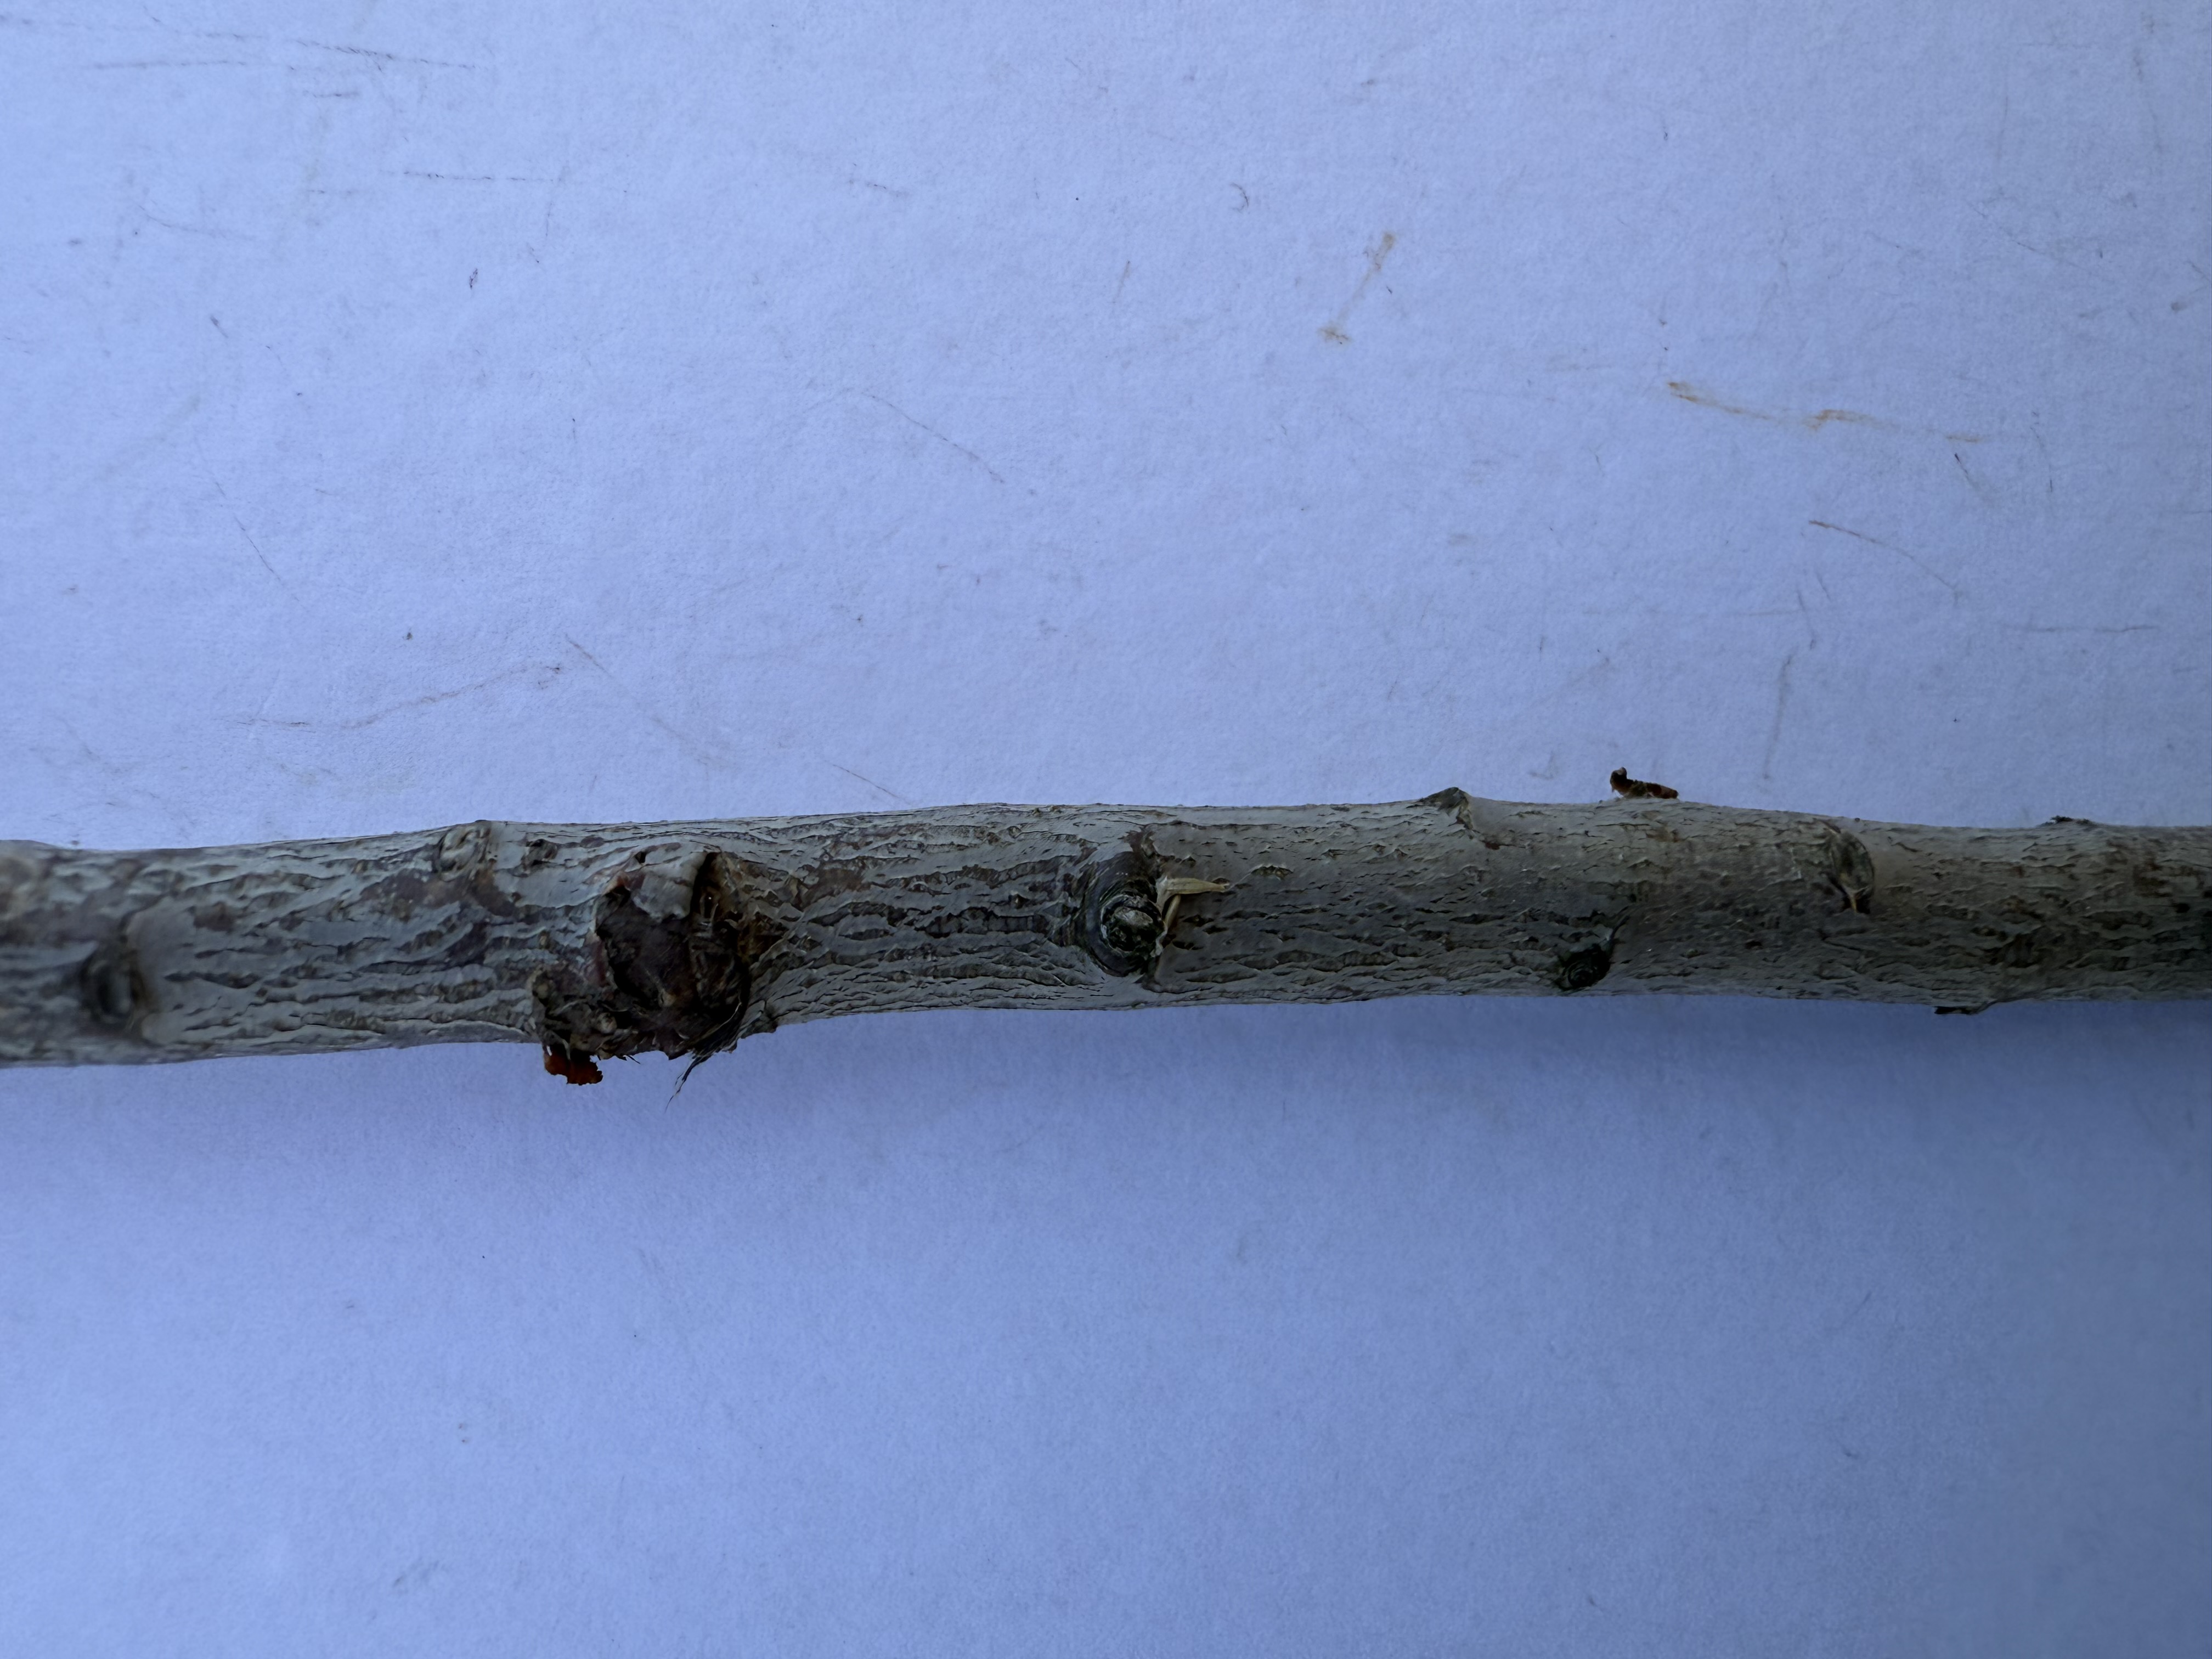
Variety: Ferragnes Almond